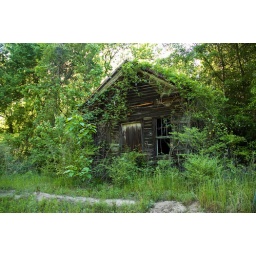
Rustic home abandoned and overtaken by trees and vines in the community of Ft. Motte, SC.